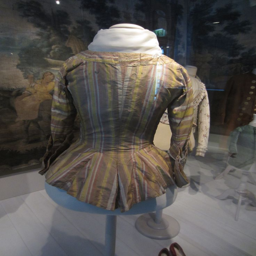
1750s jacket , made for a servant from leftover fabric from a gown .